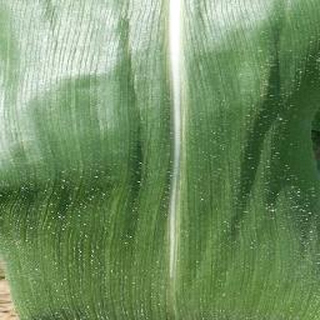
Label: healthy_corn